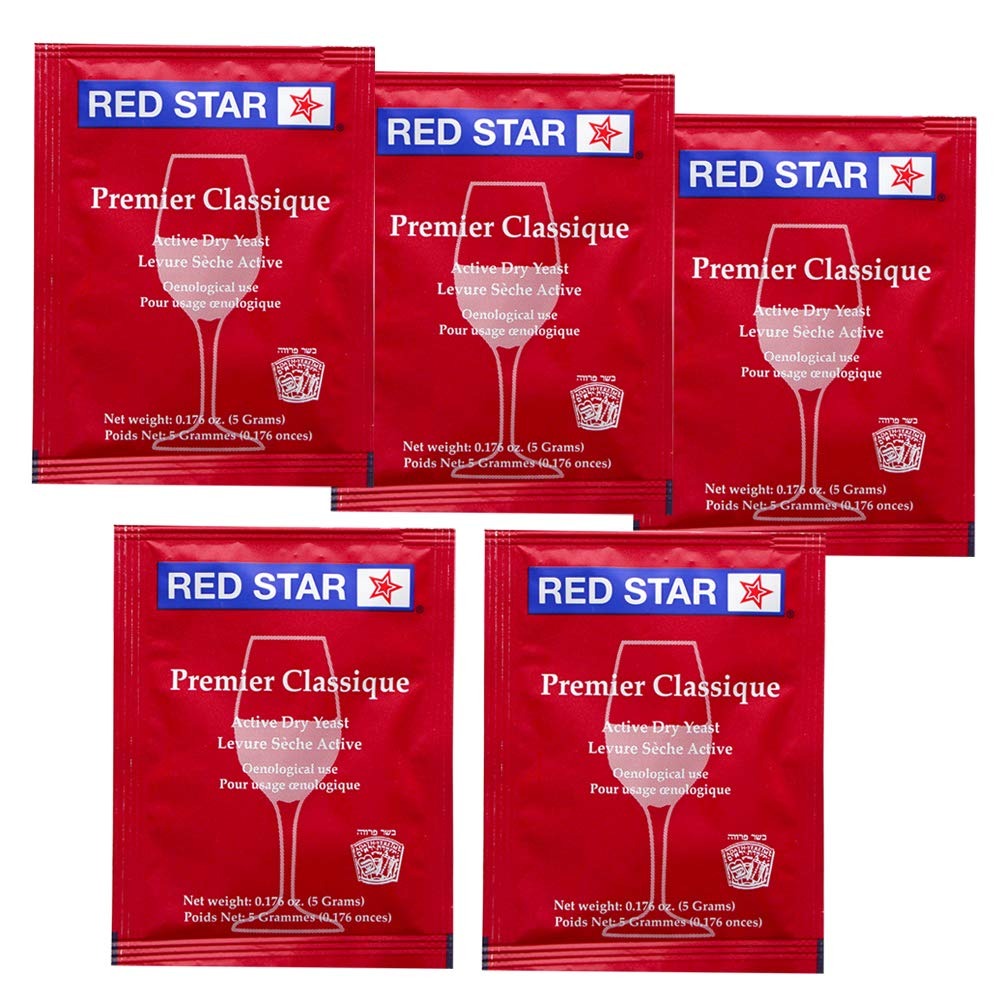
Item Name: Red Star Premier Classique Wine Yeast, 5g - 5-Pack
Bullet Point 1: Premier Classique formerly Montrachet Red Star for Wine Making
Bullet Point 2: Includes 5 Packs of Yeast
Bullet Point 3: Useful in producing dry, full bodied red and white wines
Product Description: Premier Classique formerly Montrachet. A strong fermenter with good alcohol tolerance that is useful in producing dry, full bodied red and white wines. Will leave a wine with intense color and excellent flavor complexity while preserving tannin content. This yeast will produce hydrogen sulfide gas in the presence of excess sulfur compounds and therefore should not be used to ferment grapes that contain residual sulfur dust. Temperature range: 59-86 F. Alcohol Tolerance: 13%.
Value: 5.0
Unit: Count

Price: 6.9